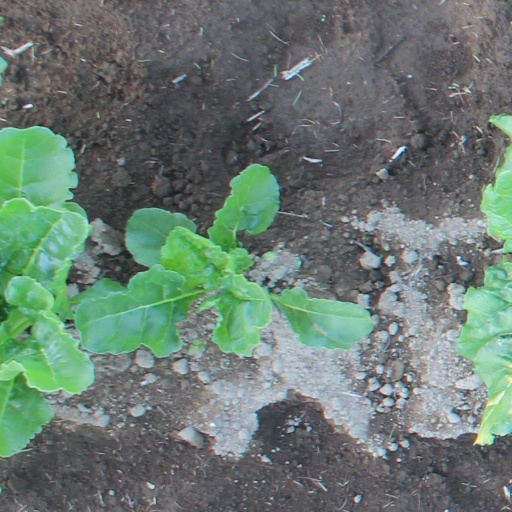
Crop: sugar beet